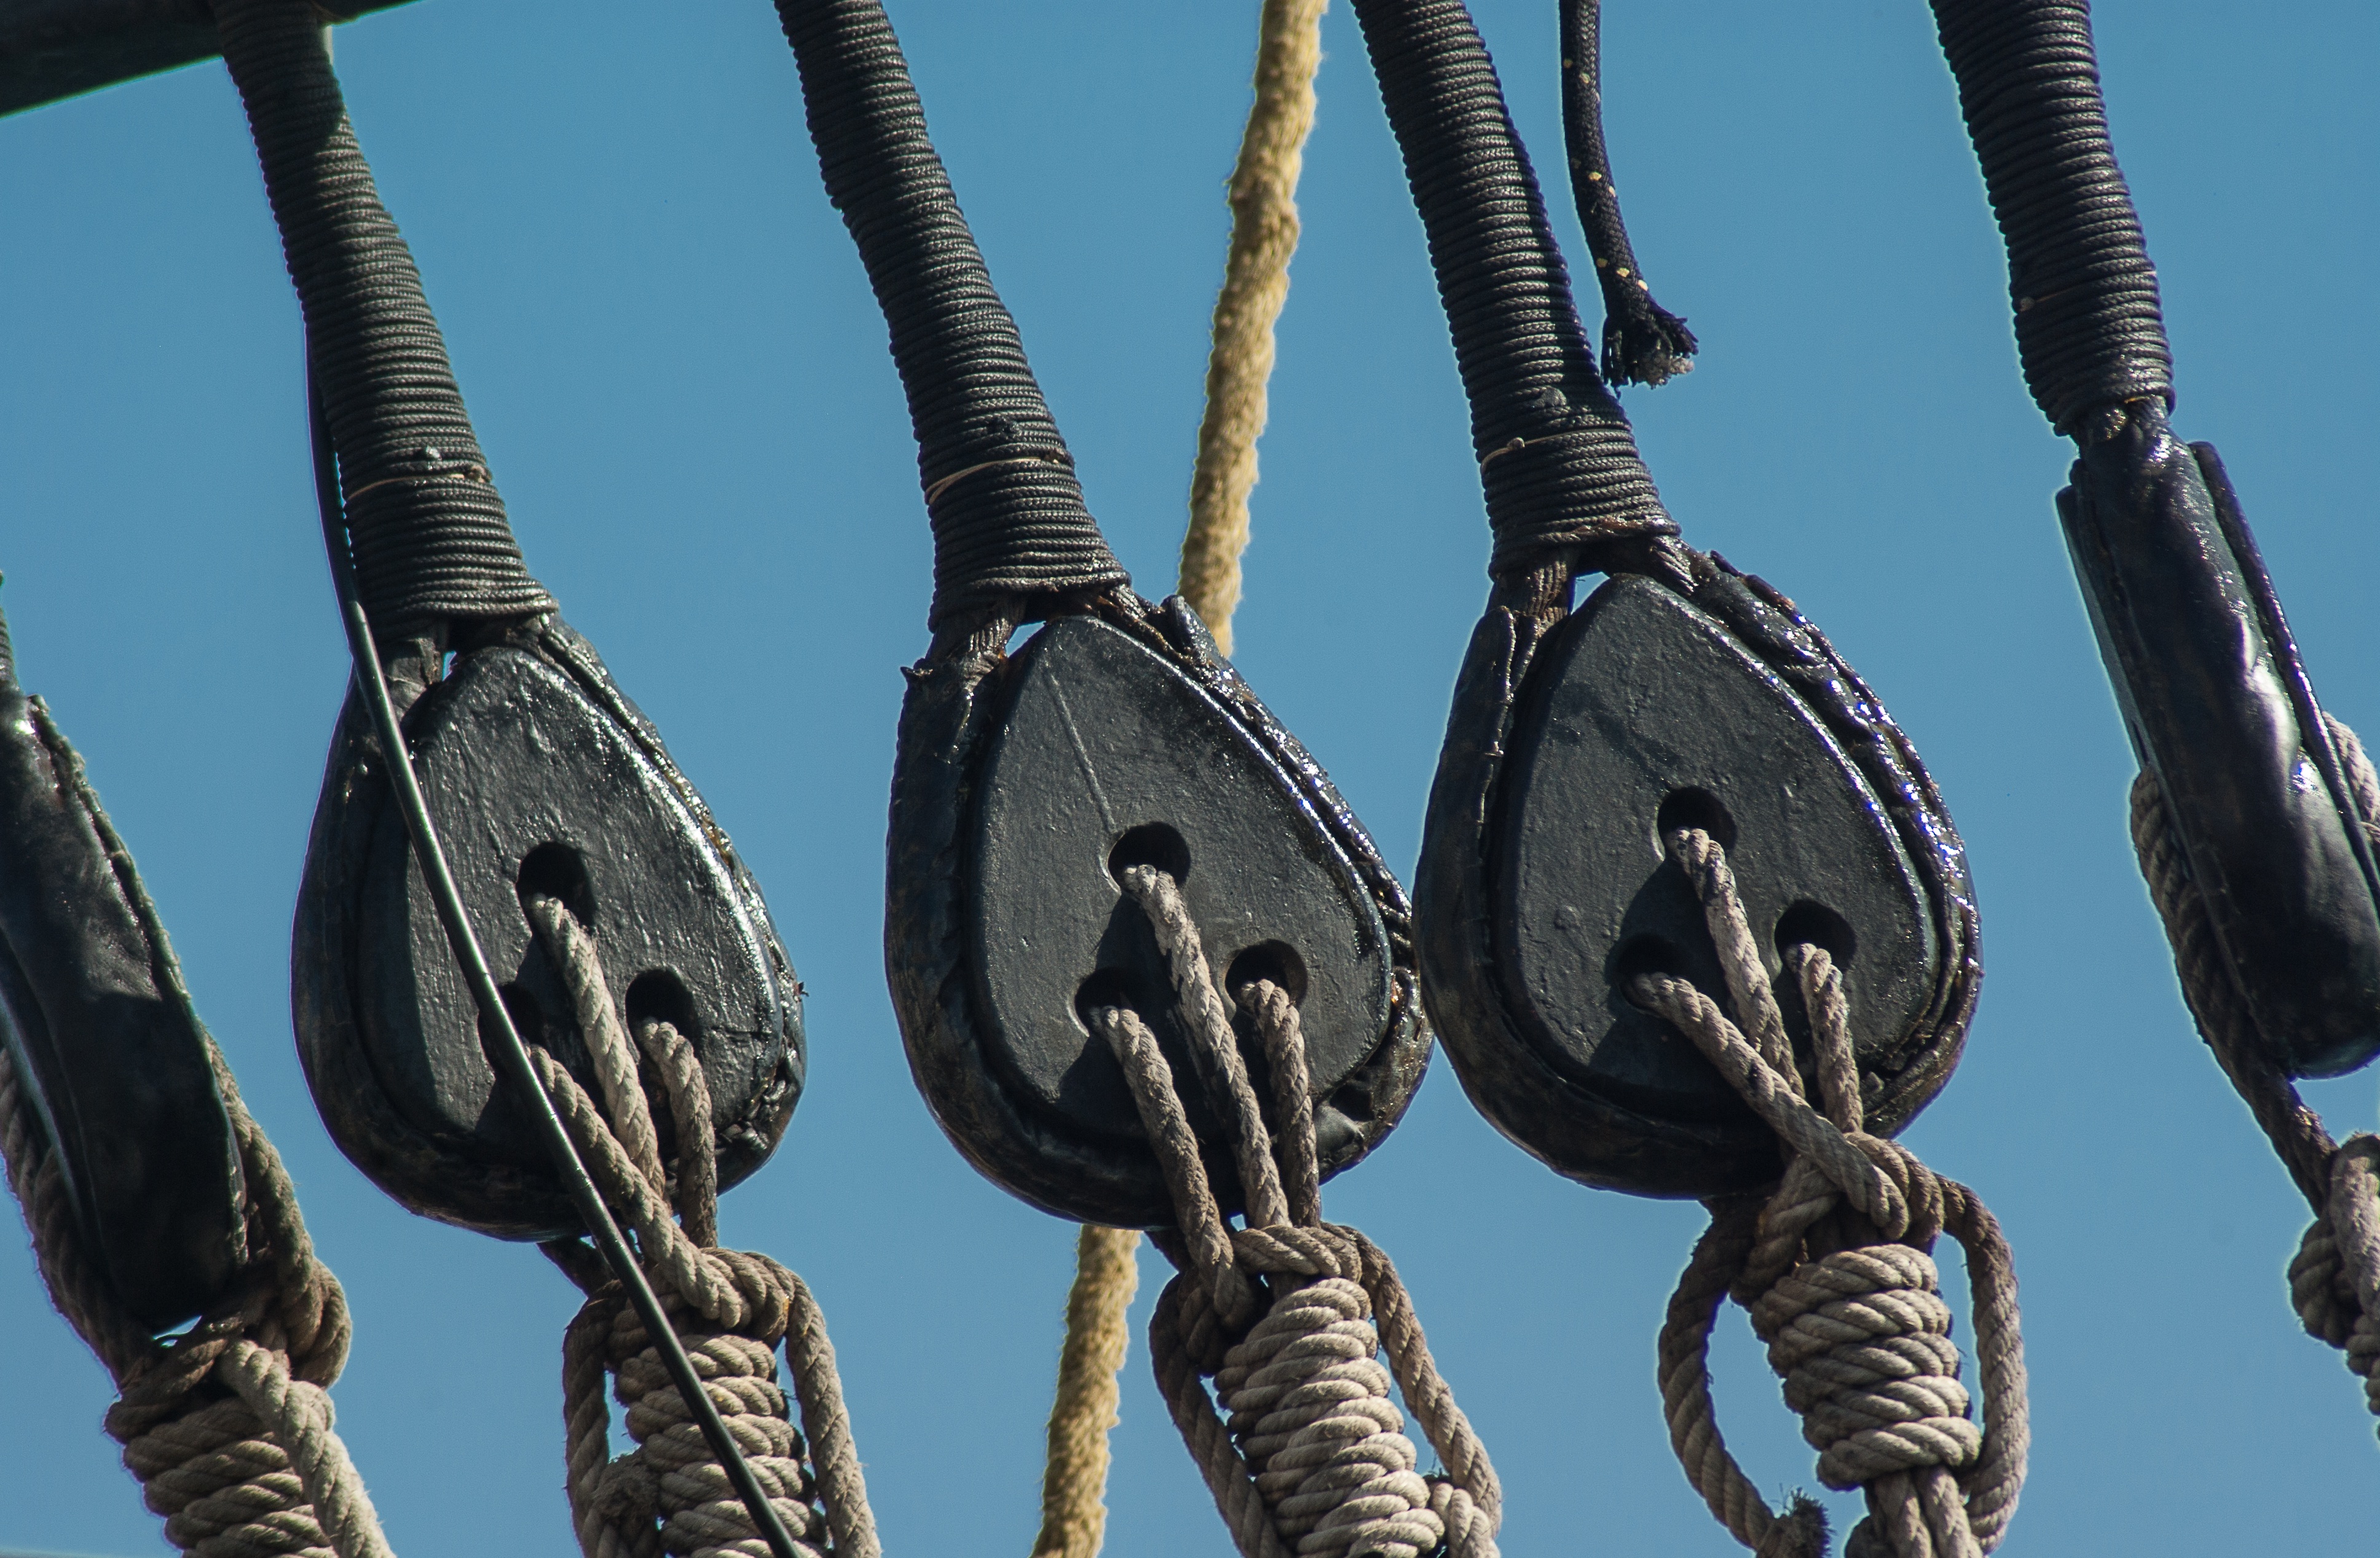
boat, vehicle, mast, rigging, blue, electricity, sailboat, close up, iron, sailing vessel, ropes, pulleys, electronics accessory